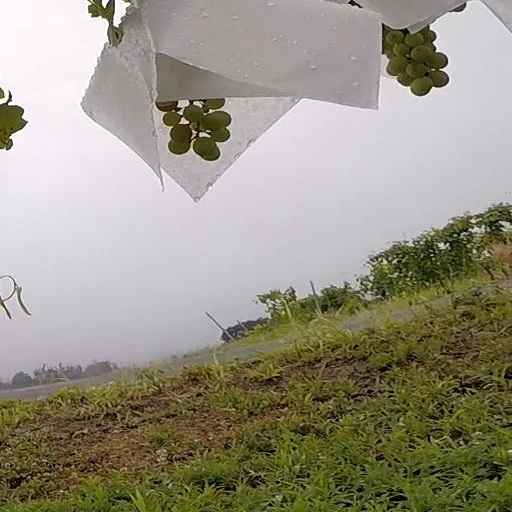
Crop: grape